UK Independence Party

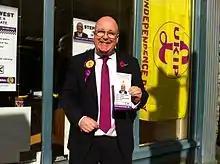
Tadley Town councillor and UKIP candidate for the Hampshire Police and Crime Commissioner, Stephen West, campaigning in Newport high street on the Isle of Wight in 2012.

Although Farage had long been reticent about focusing on public anxieties surrounding Muslims in Britain, he spoke out following the "Charlie Hebdo" shooting, claiming that there was a "fifth column" of Islamists in the UK who—while "mercifully small" in number—were "out to destroy our whole civilisation". At the same time he called for Western states to do more to promote their Judeo-Christian heritage, and criticised state multiculturalism for promoting social segregation, discouraging integration, and generating a "tick-box approach" to identity politics. In its 2017 manifesto, UKIP pledged to abolish the existence of sharia courts in the UK and ban the wearing of the niqab and burka in public; it claimed that these were needed to promote the integration of Muslims with wider British society.